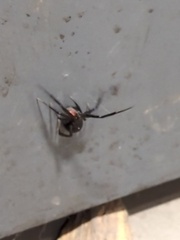
Species: Lactrodectus_hesperus